Face (rapper)

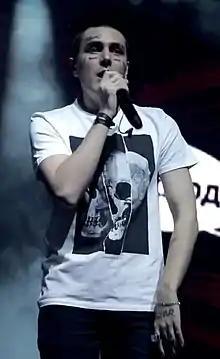
Face in 2019

Ivan Timofeyevich Dryomin (born 8 April 1997), better known by his stage name Face, is a Russian rapper who made his debut in 2015 with his EP "Cursed Stamp" and has been producing music since.